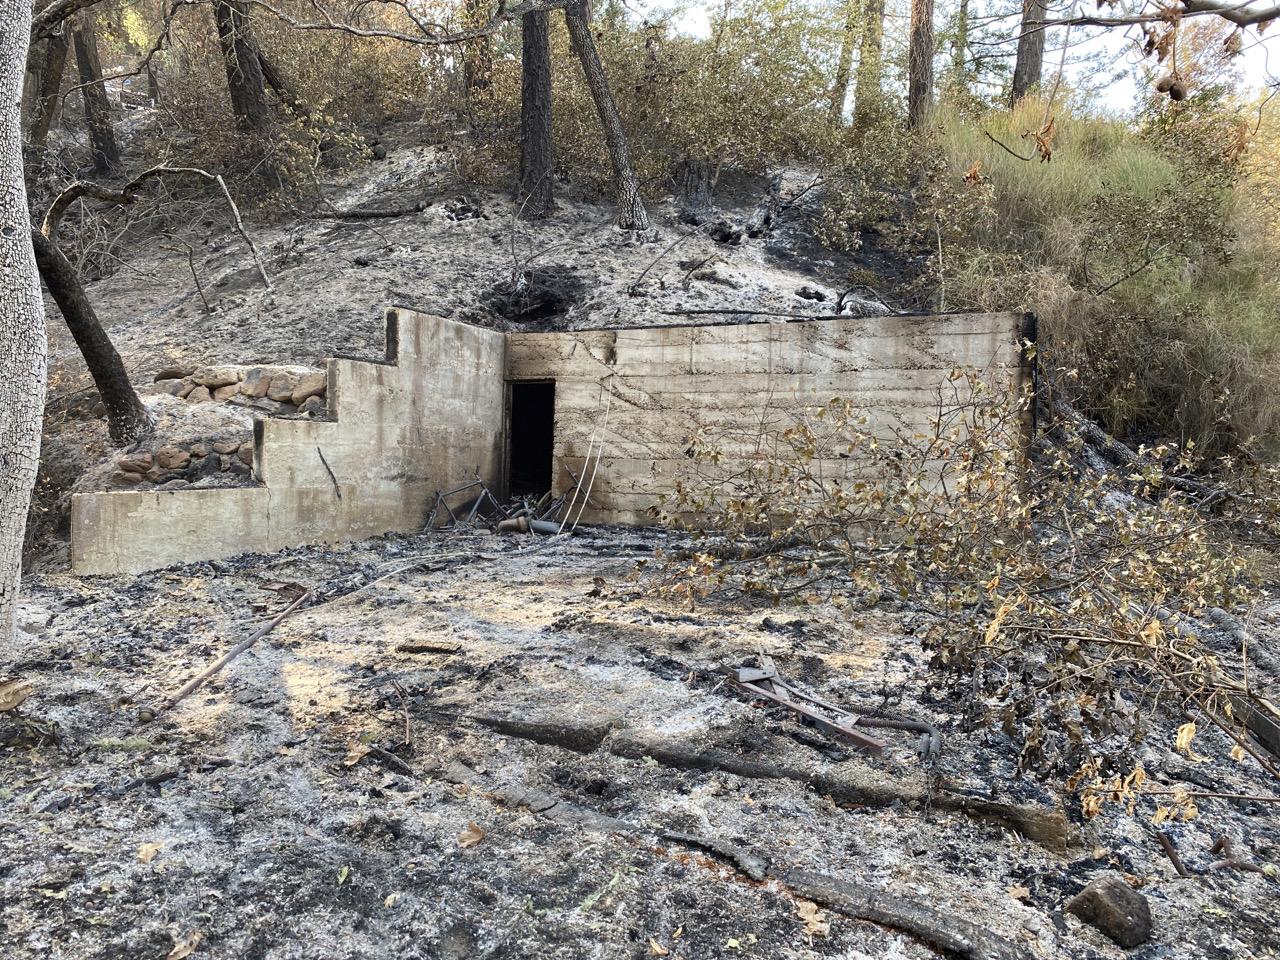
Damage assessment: destroyed